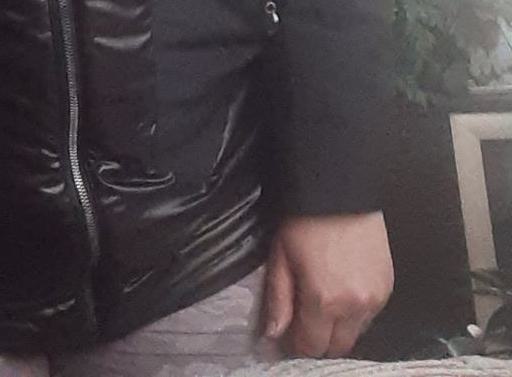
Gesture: no_gesture